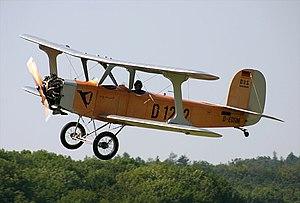
Tintin au Congo est le deuxième album de la série de bande dessinée Les Aventures de Tintin, créée par le dessinateur belge Hergé.